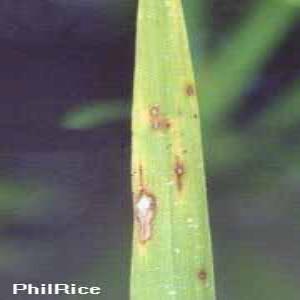
Disease: Blast